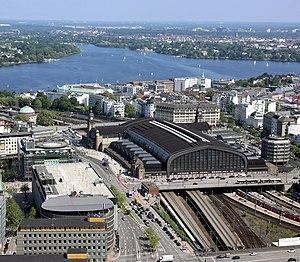
La gare centrale de Hambourg est une gare ferroviaire allemande, située au centre de la ville de Hambourg.